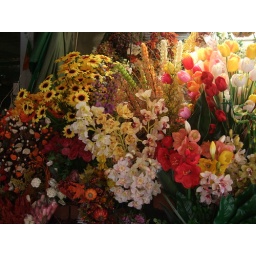
A flower stall at the big market in Porto